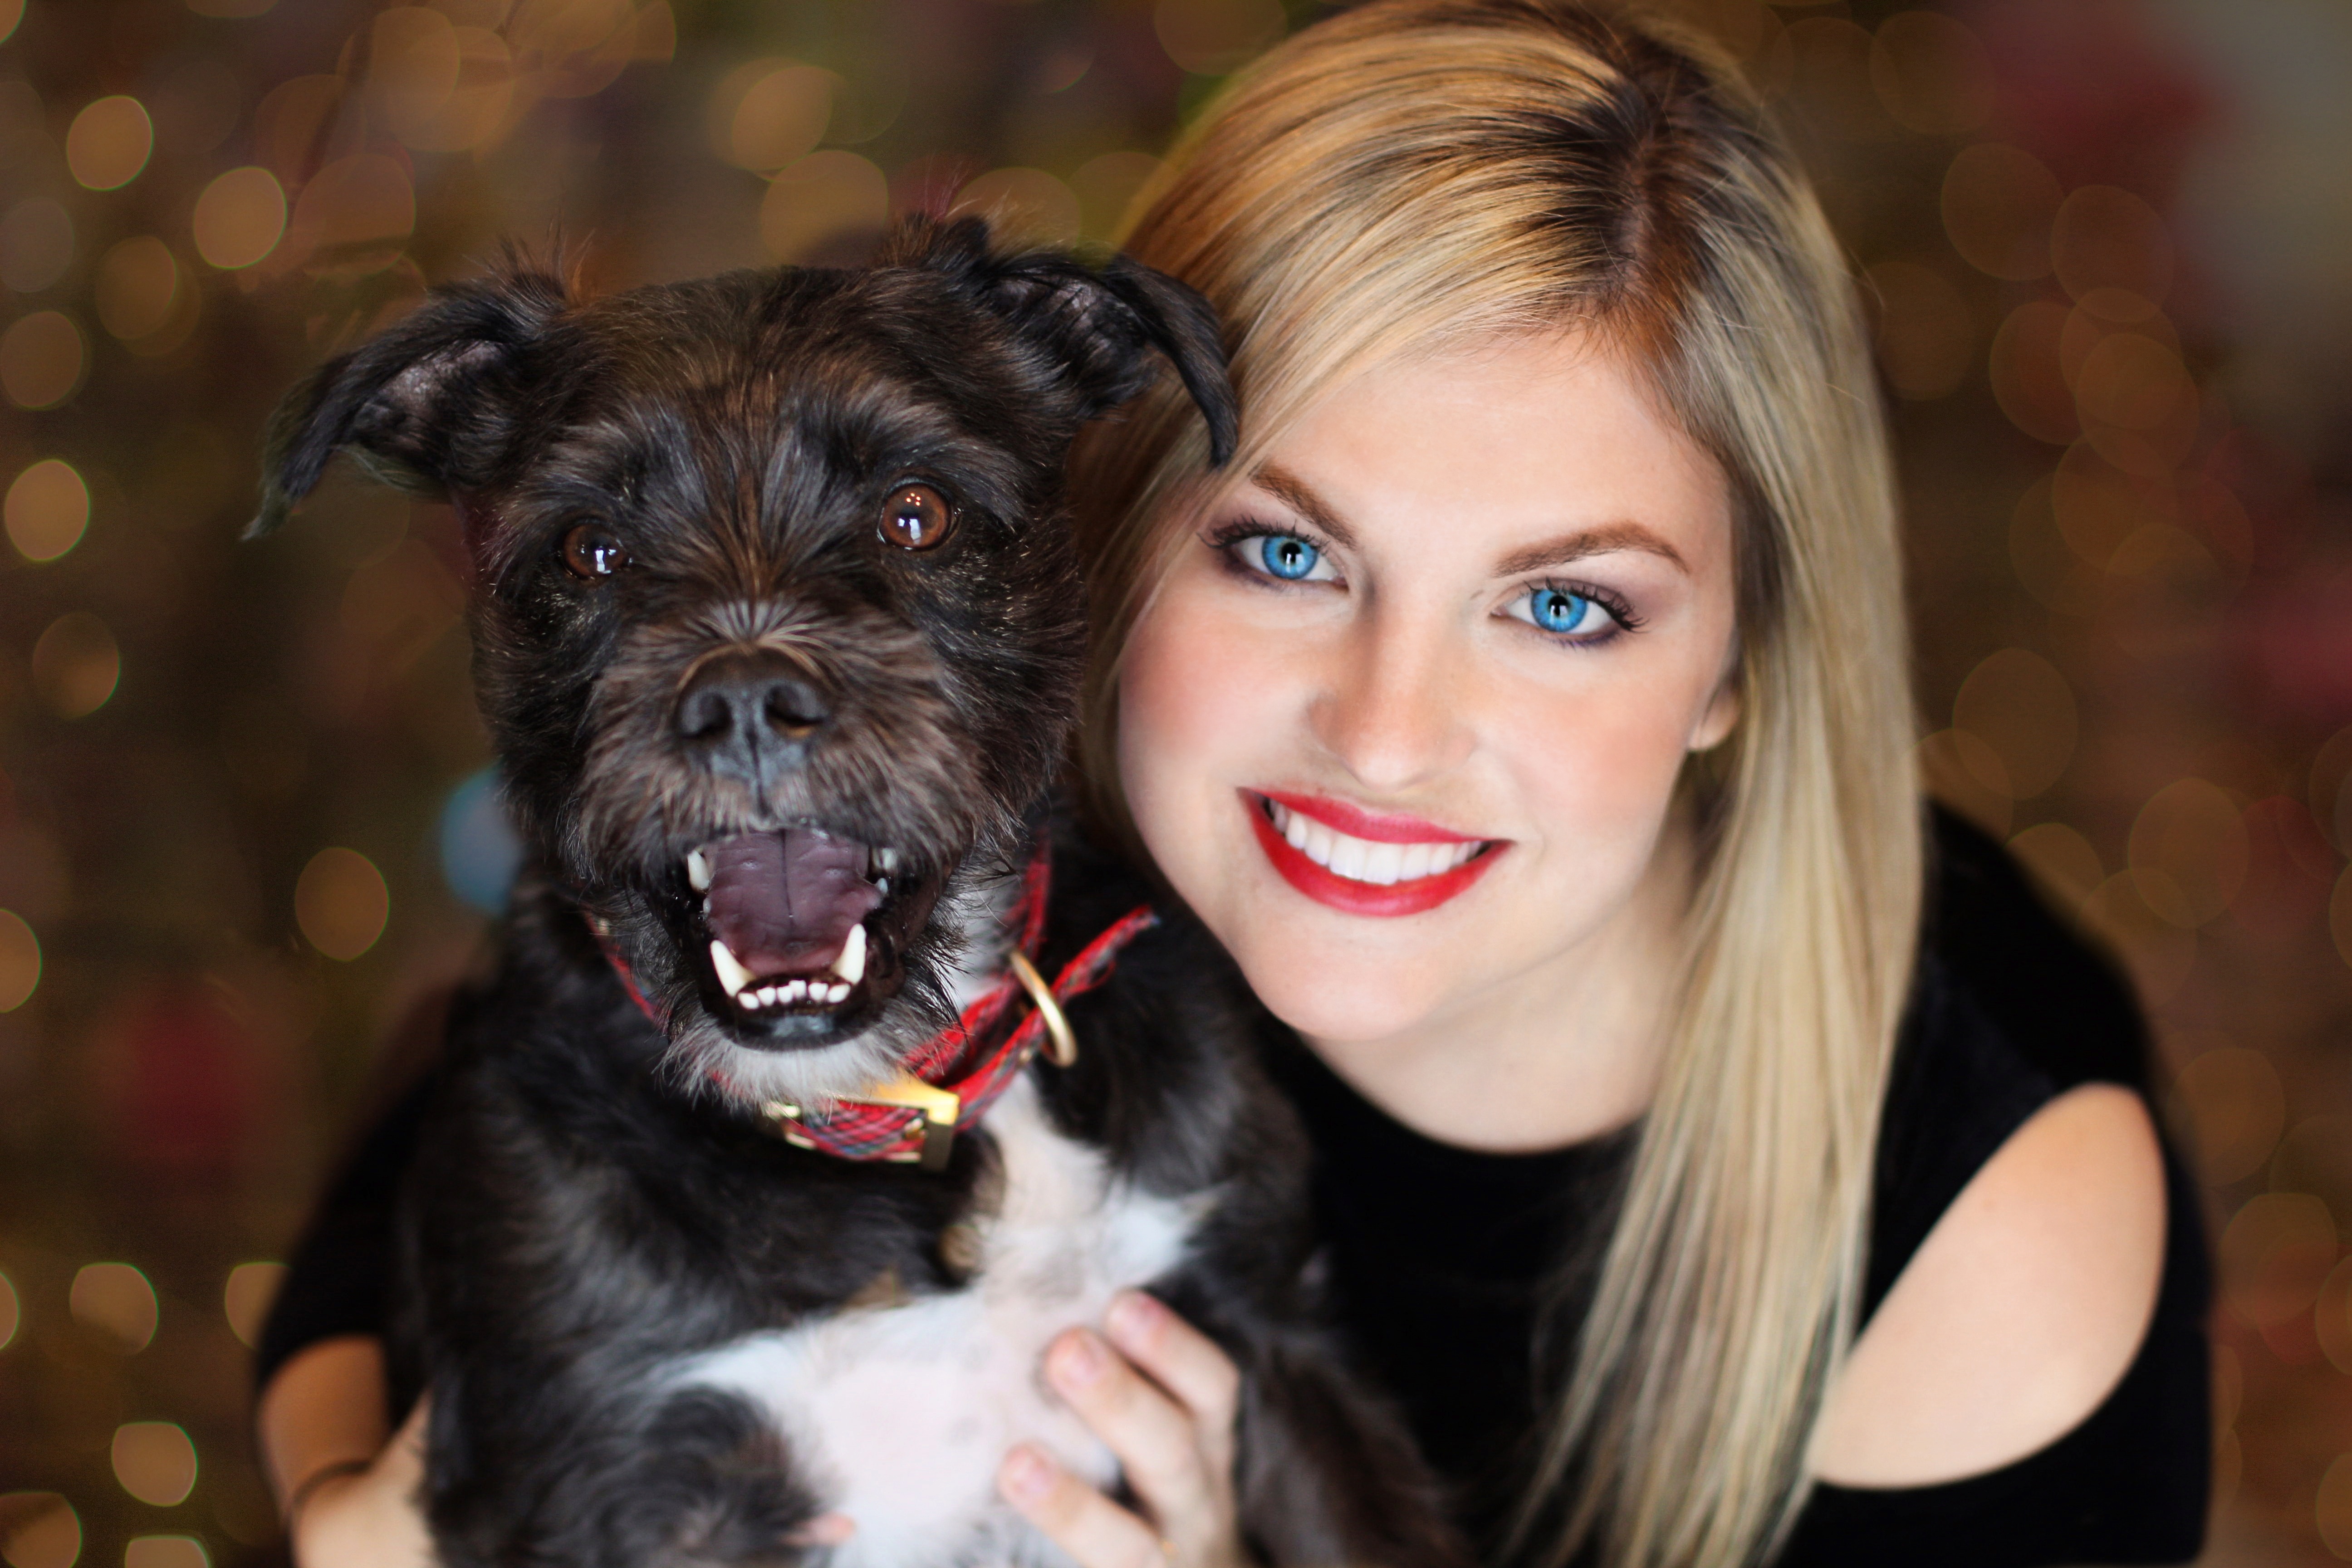
woman, kid, puppy, dog, animal, cute, canine, love, pet, portrait, mammal, together, christmas, happy, lovely, vertebrate, adorable, mommy, togetherness, terrier, pup, parenting, pretty girl, mutt, christmas dog, dog like mammal, dog crossbreeds